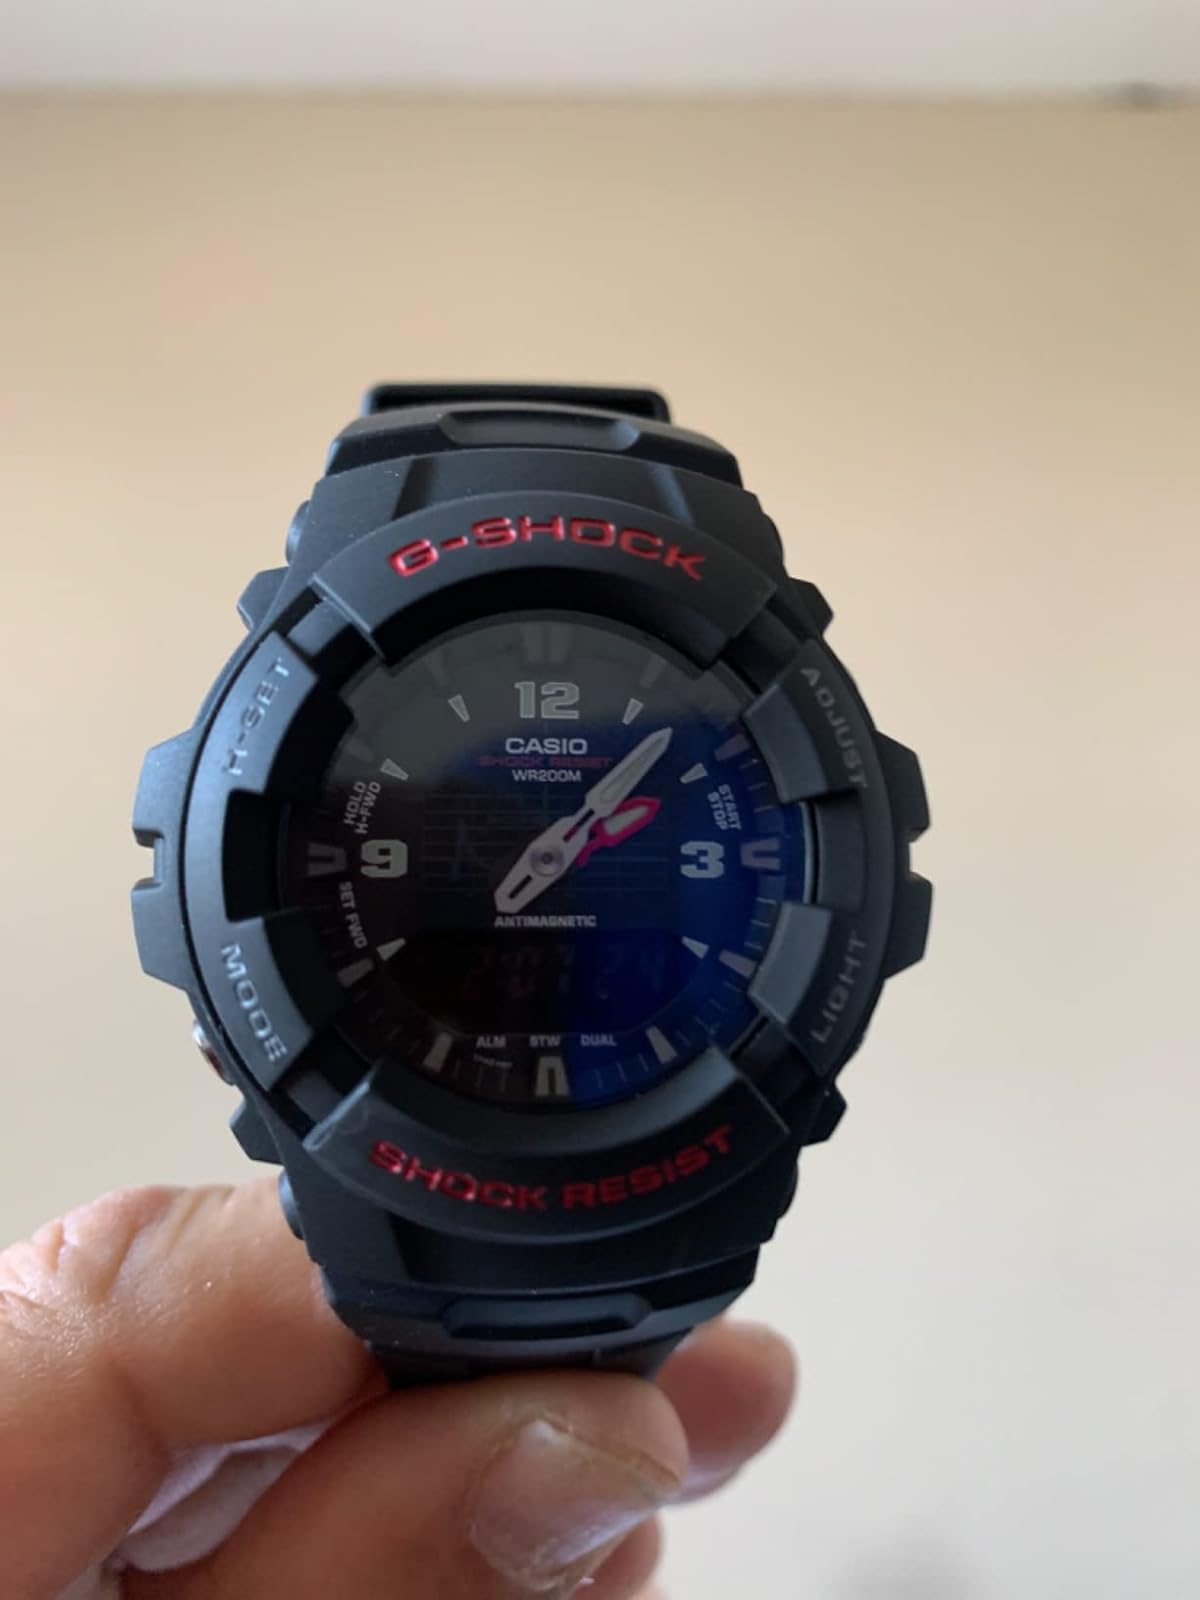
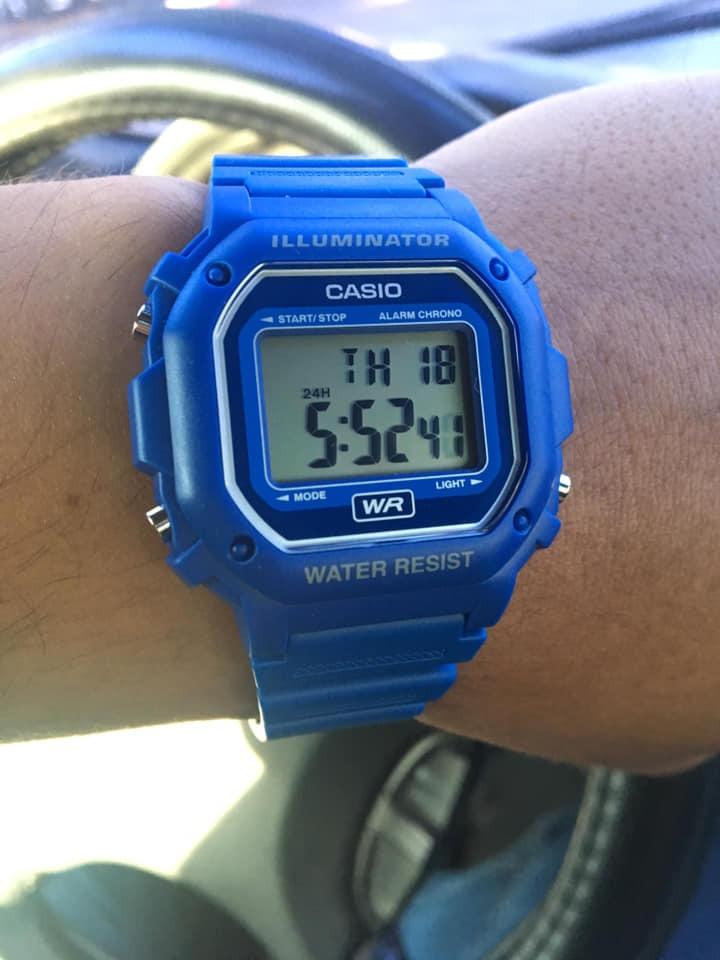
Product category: accessories_watch
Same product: no